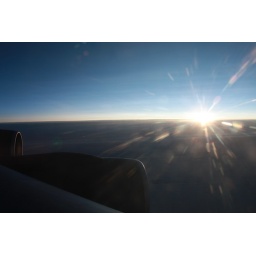
Taken out of the small port window in the door of a KC-135.